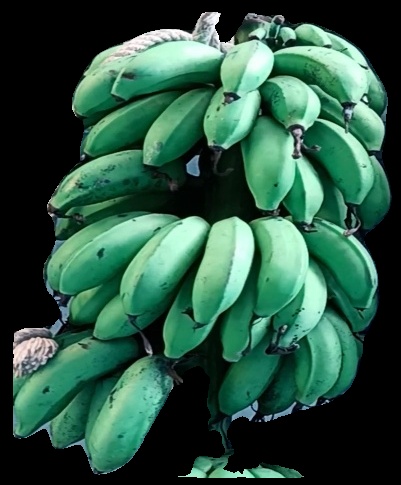
Variety: rasbale
Grade: grade2